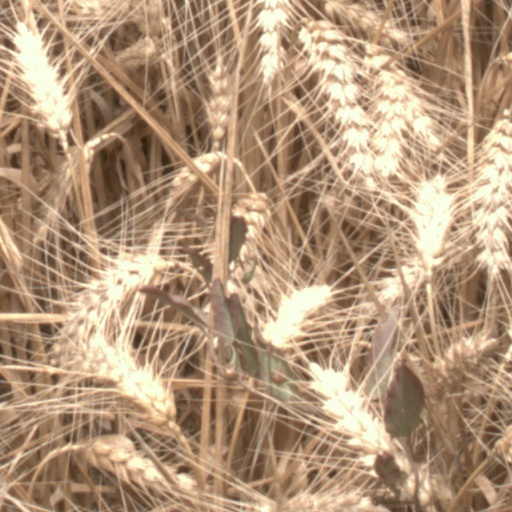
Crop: wheat